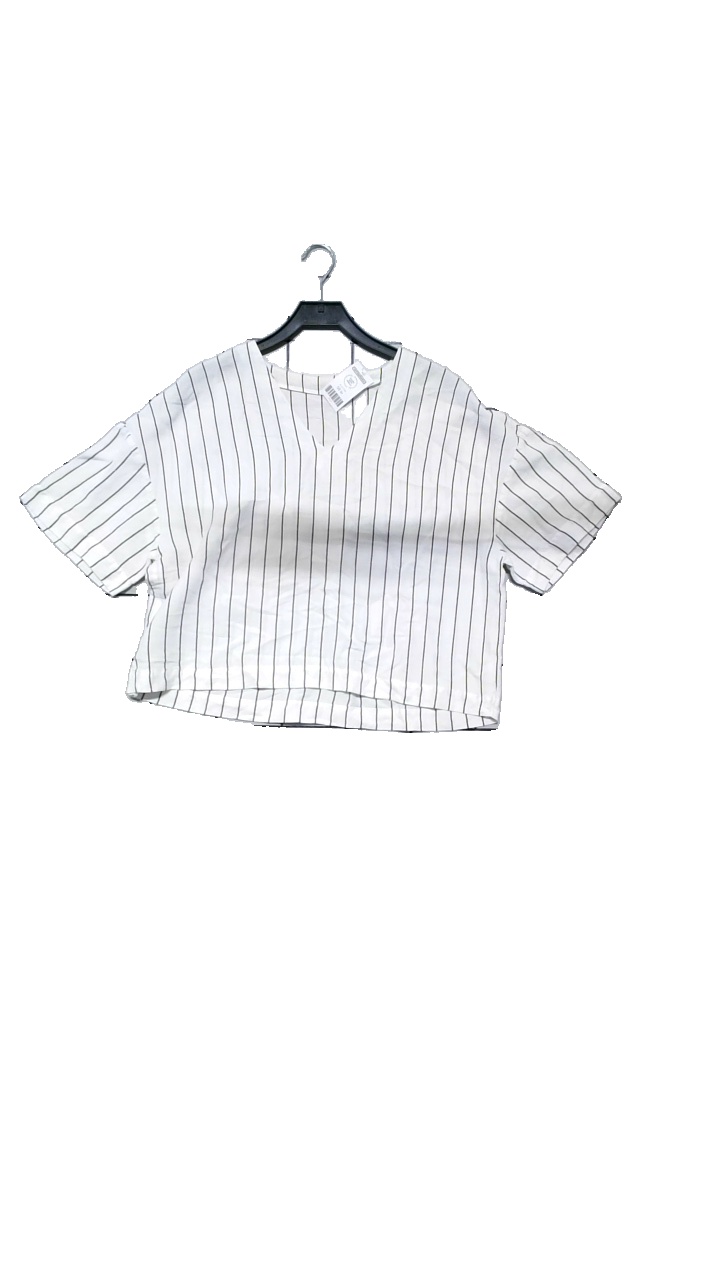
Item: Blouse (Ladies)
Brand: Missing
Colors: Black, White
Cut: Regular, Loose
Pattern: Striped
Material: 100% polyester
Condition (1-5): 5
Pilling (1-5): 3
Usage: Reuse
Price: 50-100